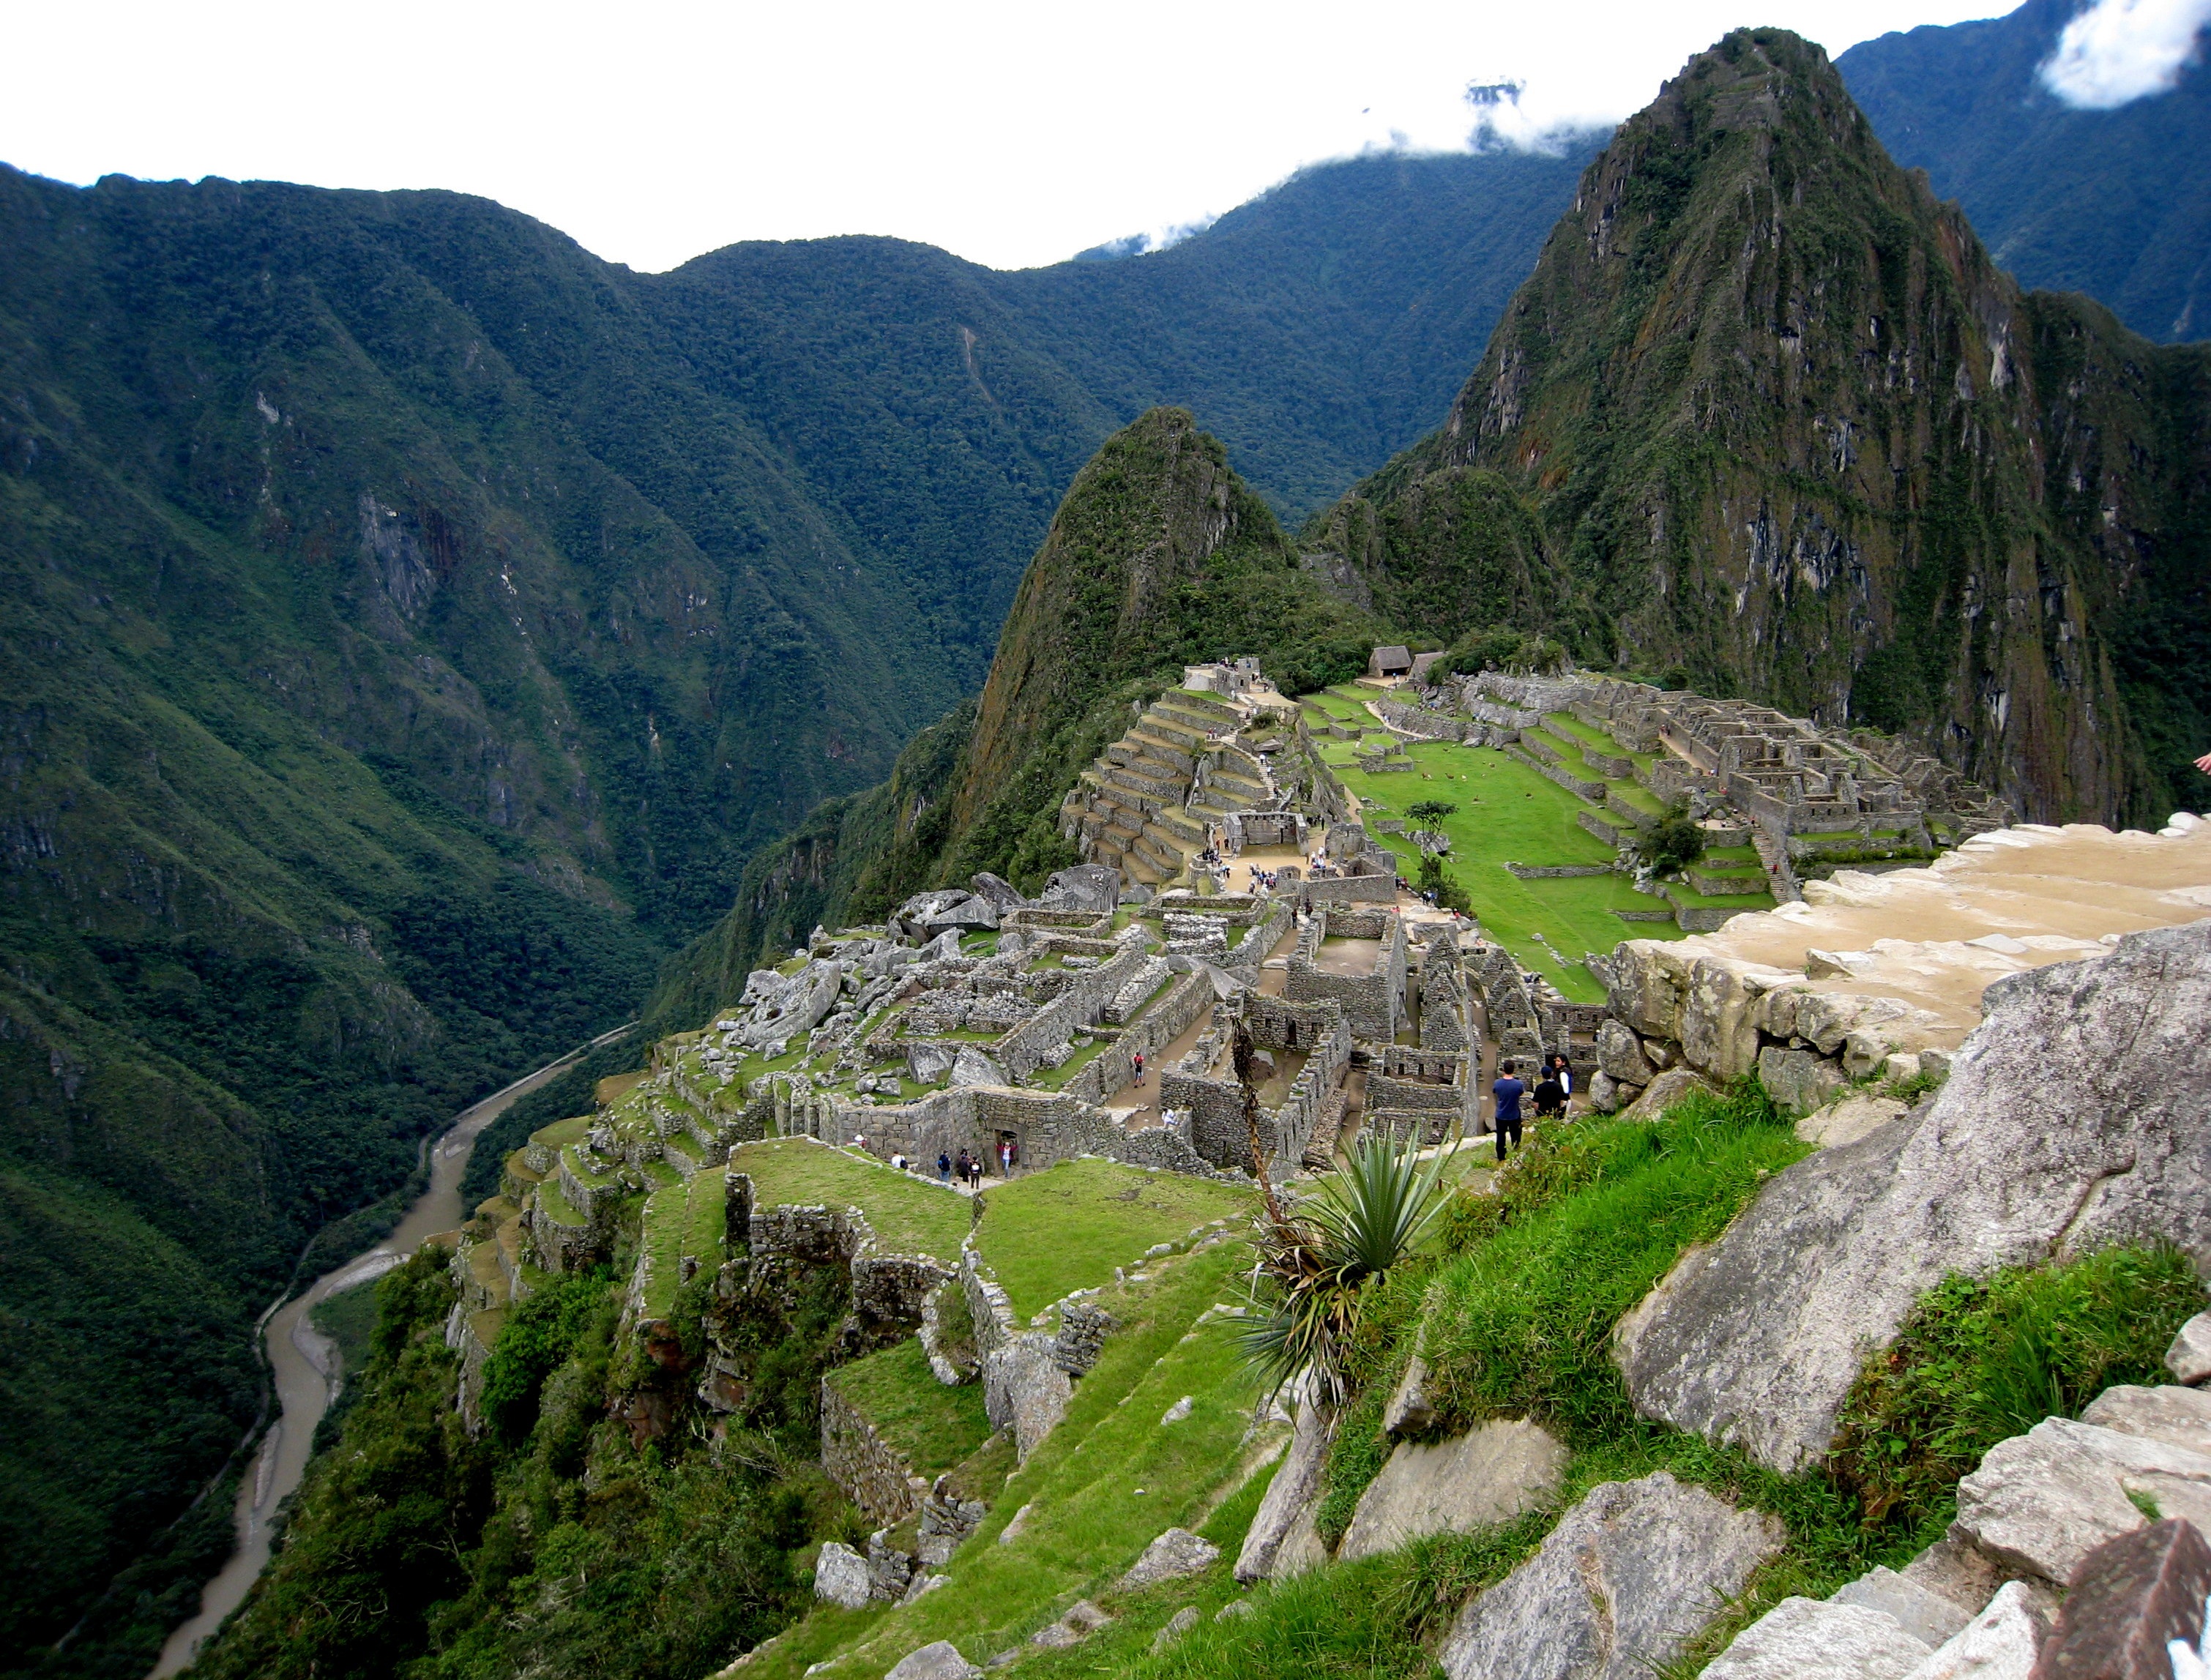
landscape, rock, walking, mountain, architecture, hill, valley, mountain range, cliff, scenic, ancient, landmark, fjord, historic, ruin, terrain, ridge, machu picchu, peru, geology, alps, ravine, plateau, fell, andes, wadi, archaeological, landform, mountain pass, machu, incas, geographical feature, mountainous landforms